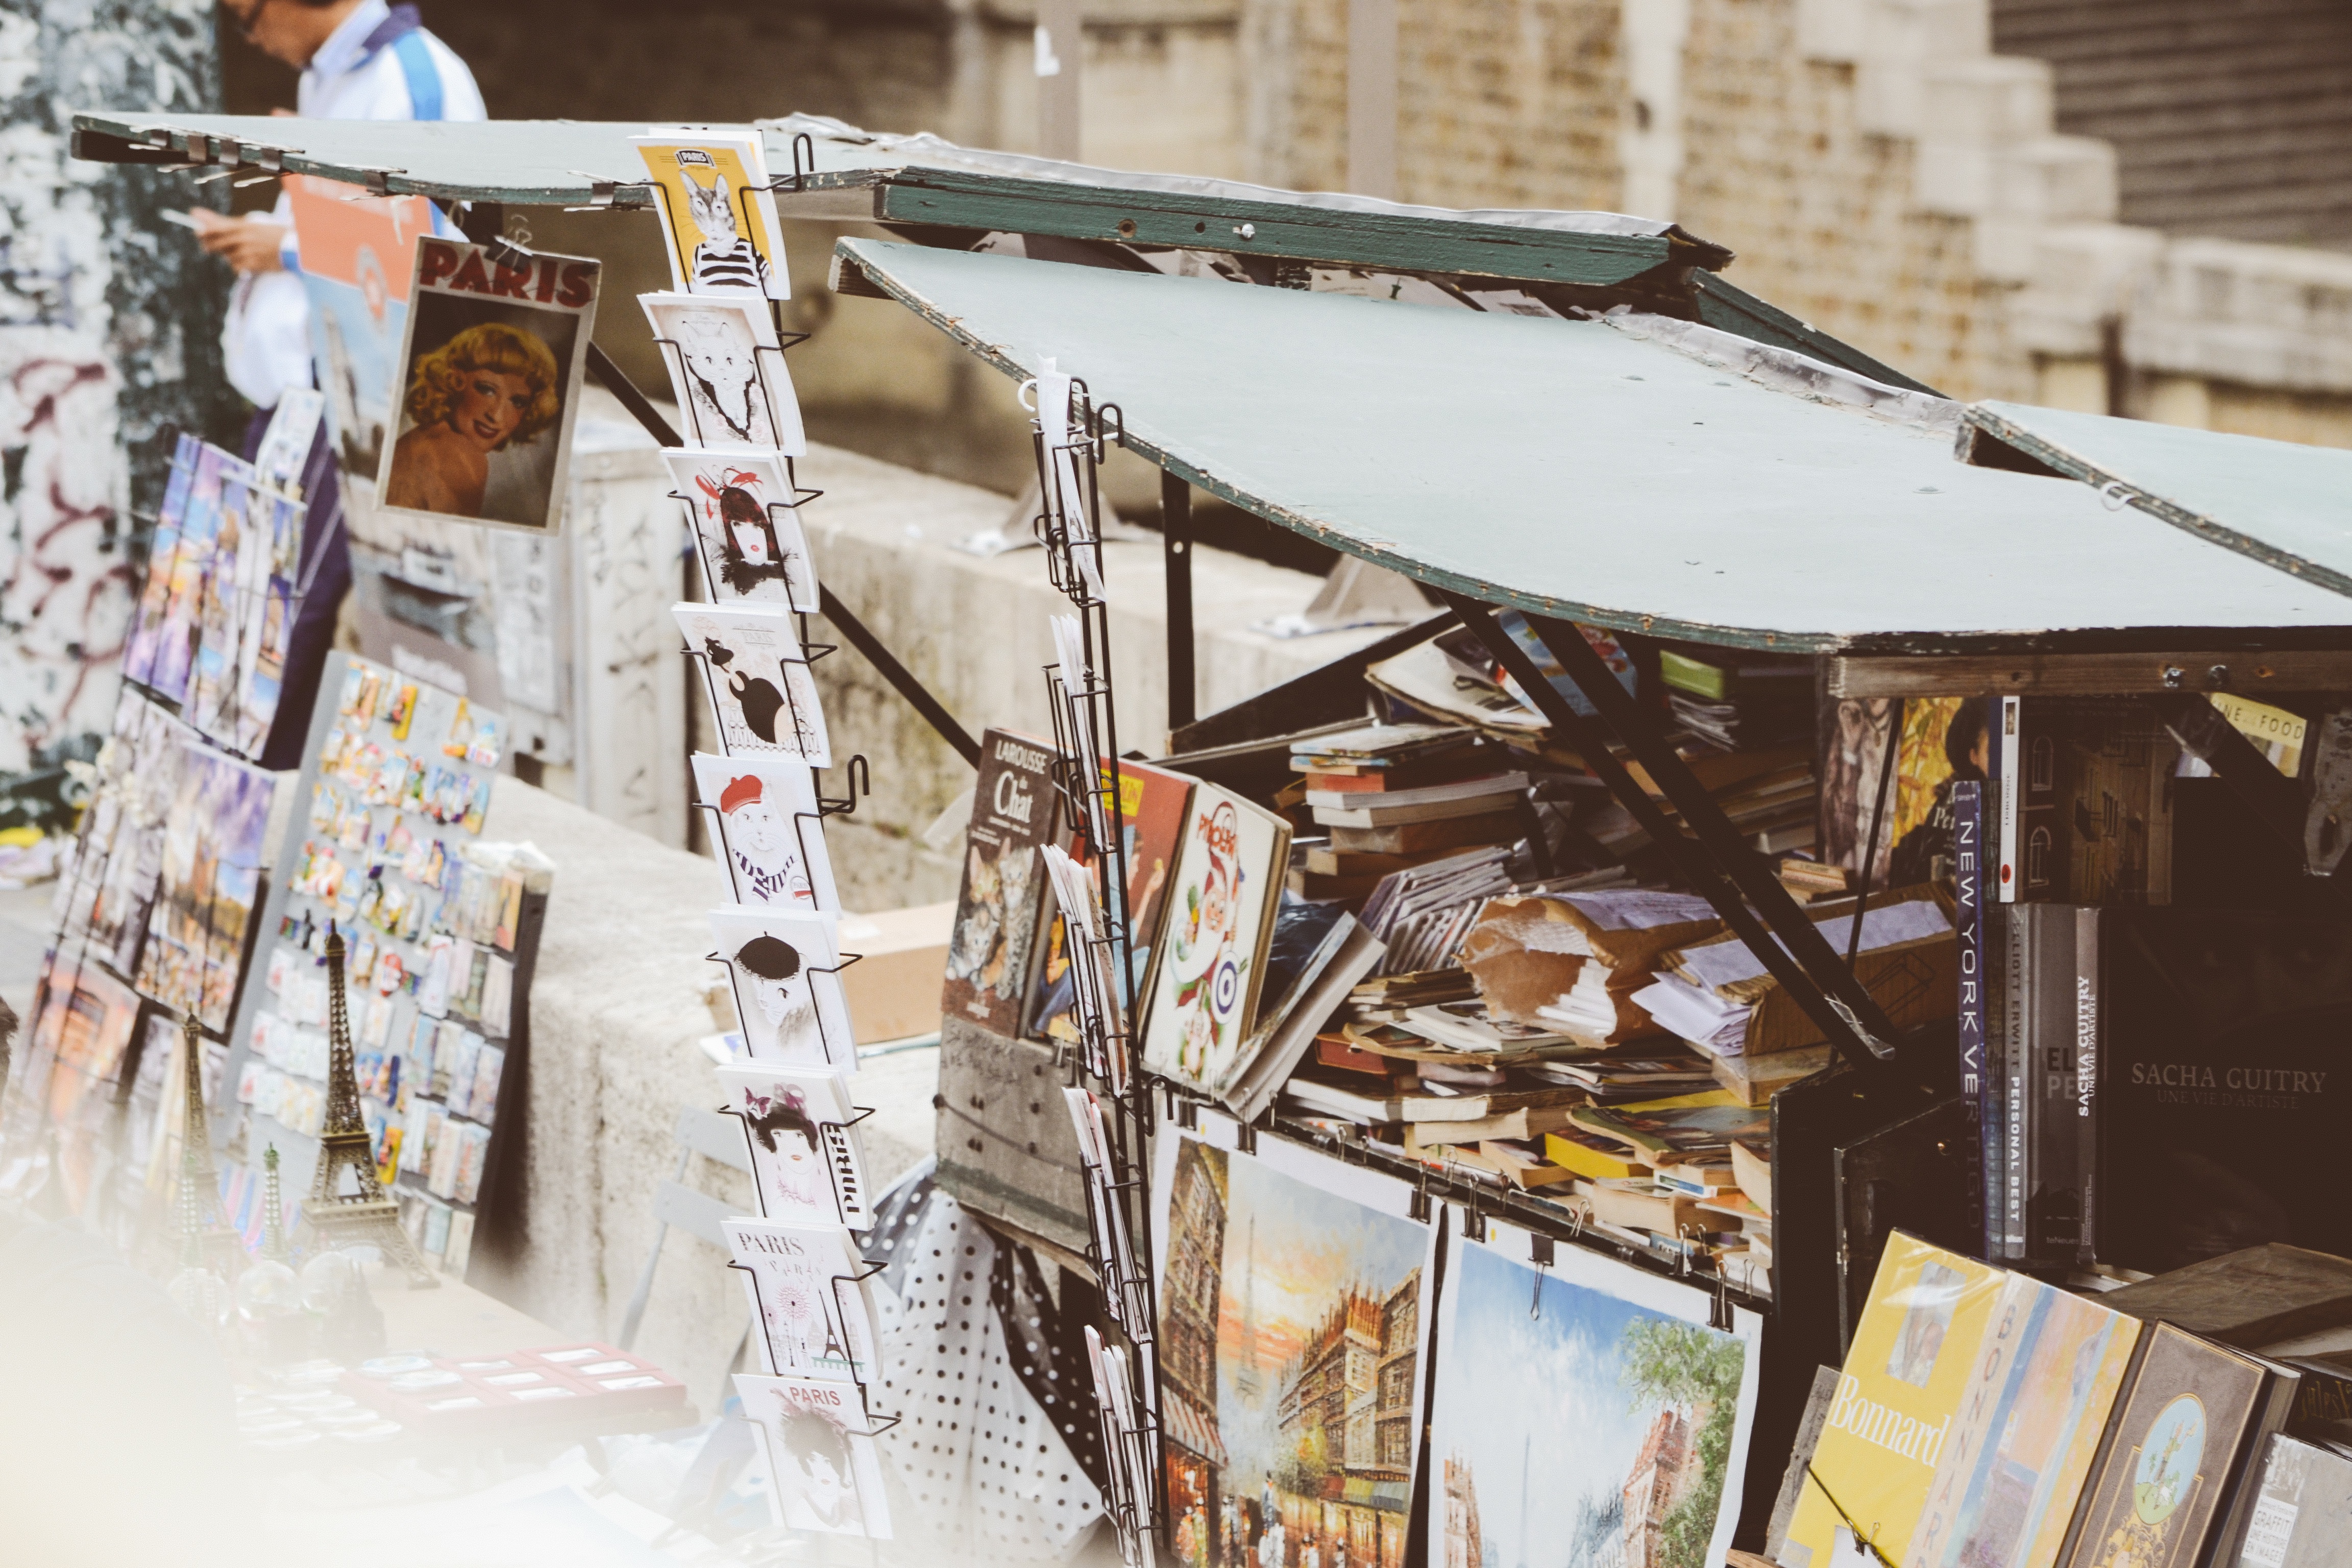
winter, art